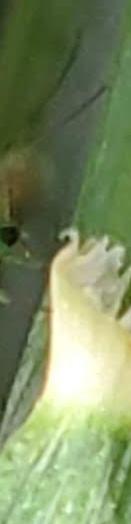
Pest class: occasional_pest